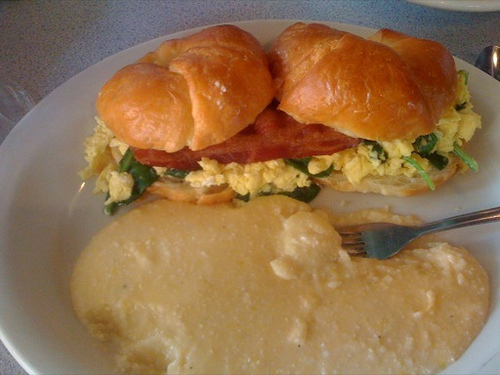
user: Given an image and a question. Answer the question in a short answer. Question: What is the yellow substance in the sandwich? Short Answer:
assistant: egg